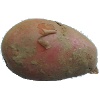
Label: Potato Red 1